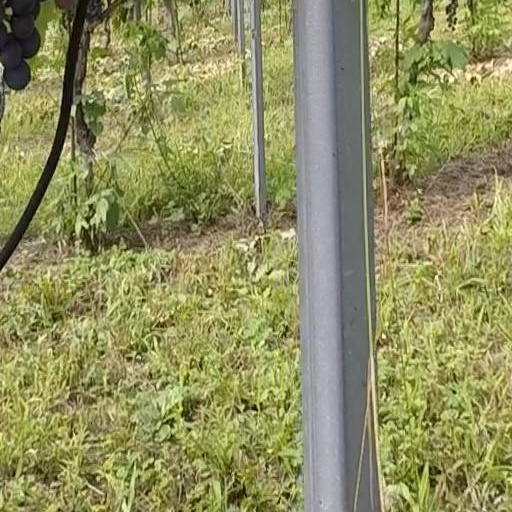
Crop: grape